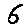
Label: 6